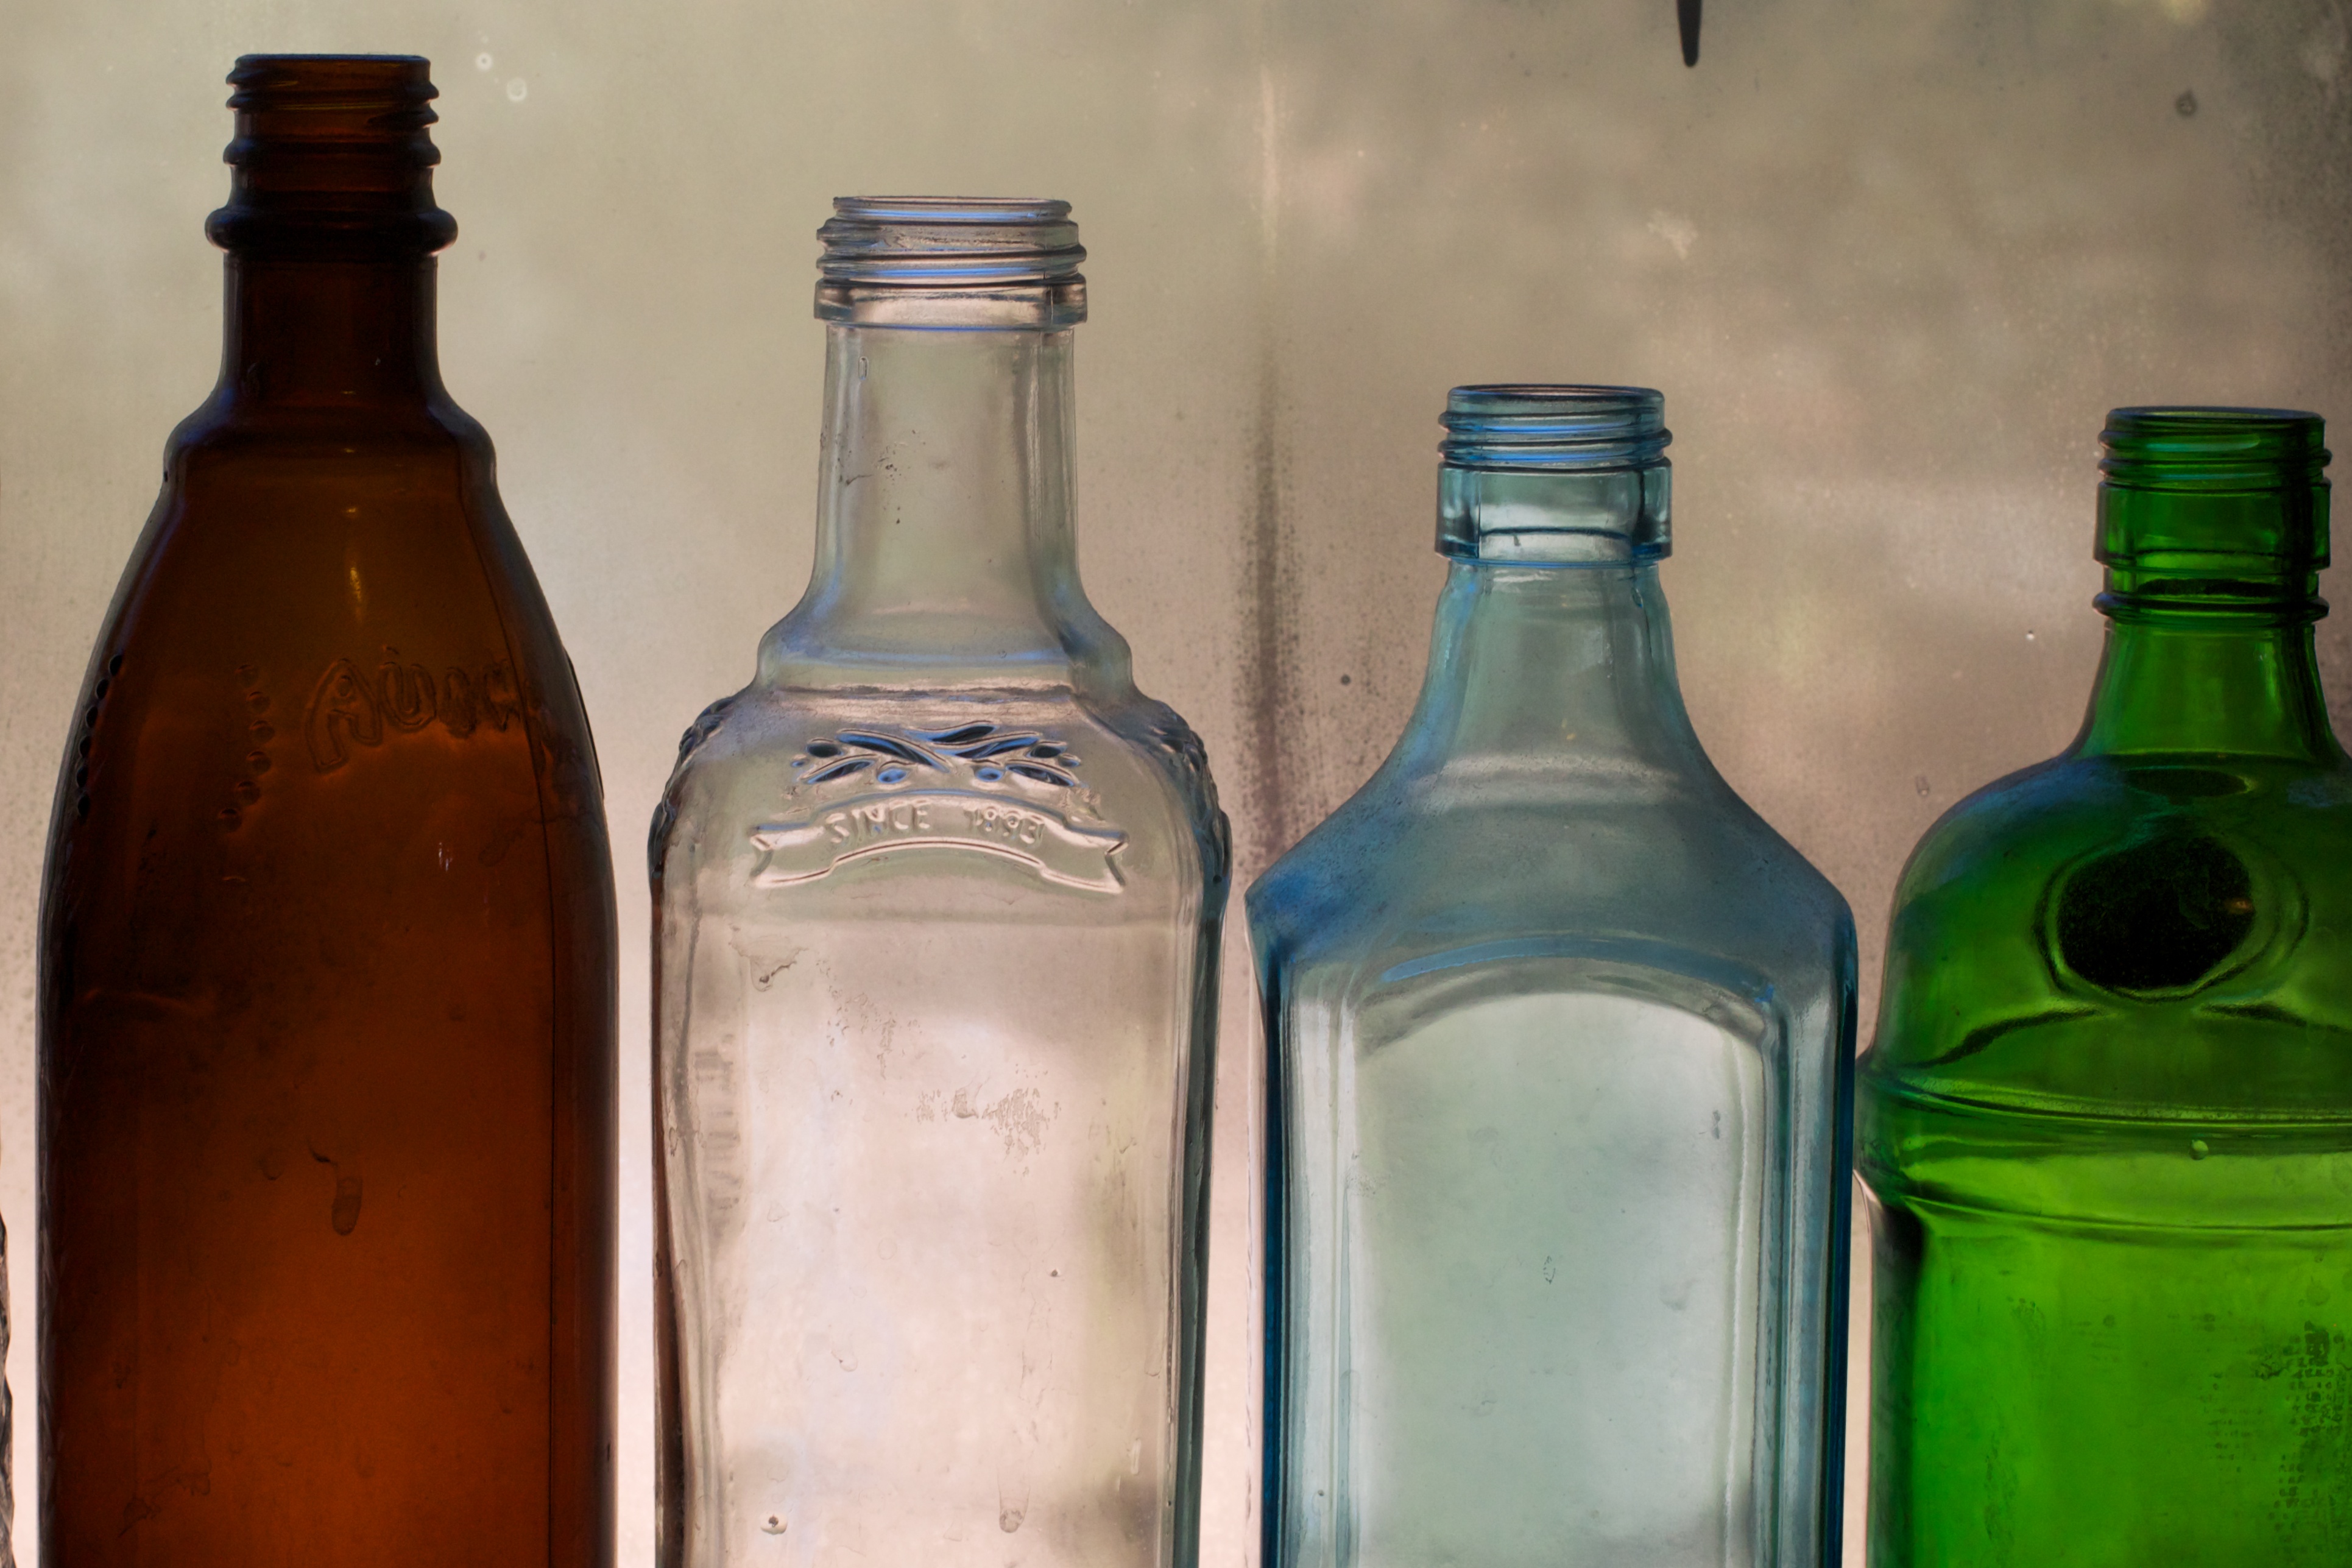
drink, bottle, tableware, wine bottle, glass bottle, beer bottle, plastic bottle, distilled beverage, home accessories, drinkware